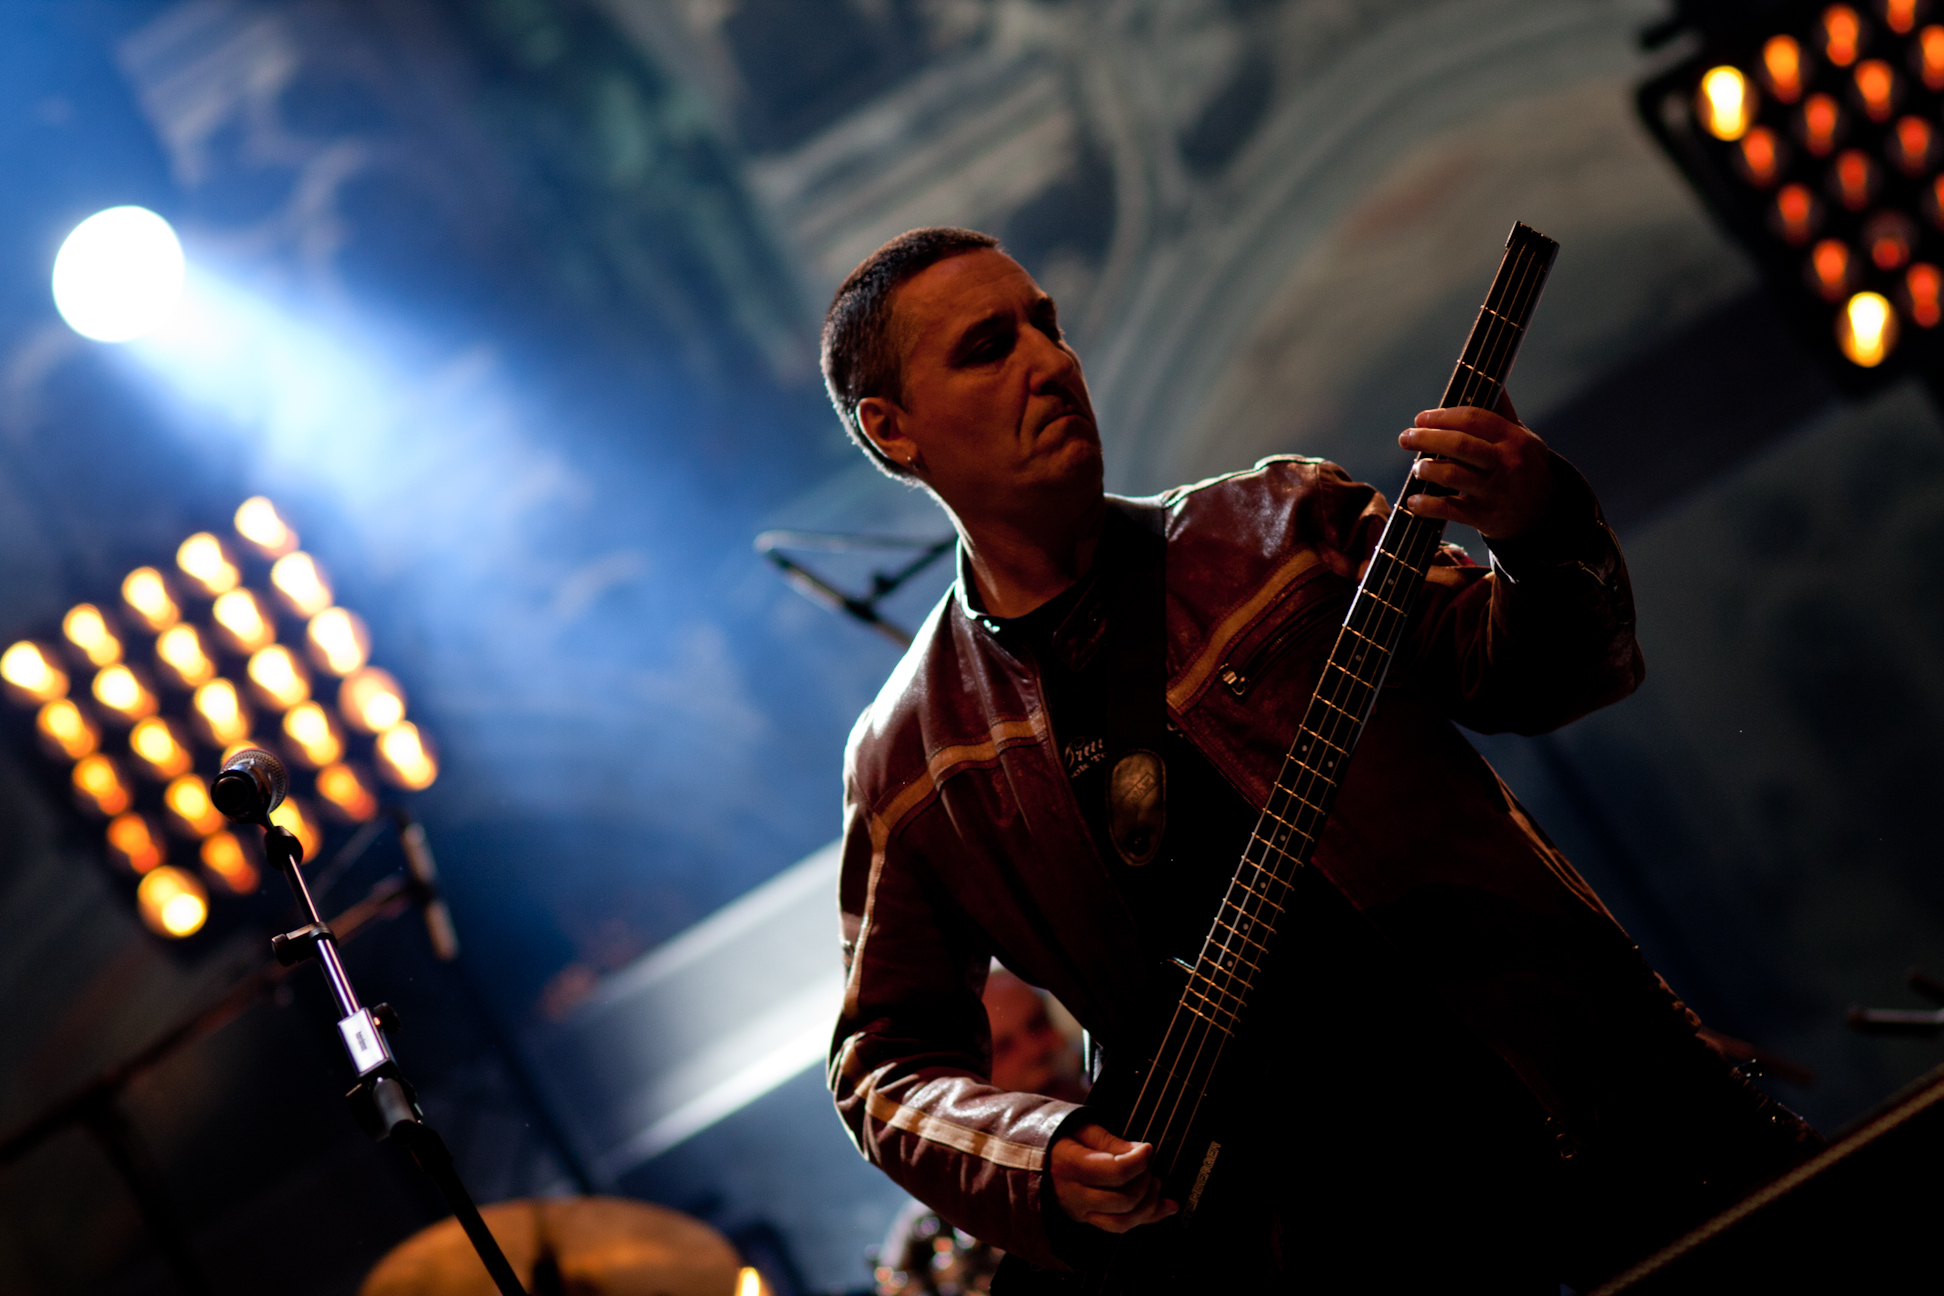
music, guitar, concert, live, musician, performance art, stage, brussels, place, grand, 2011, fete, fdration, machiavel, walloniebruxelles, ftefwb, performance, bassist, singing, event, guitarist, drummer, entertainment, performing arts, singer songwriter, rock concert, string instrument, musical theatre